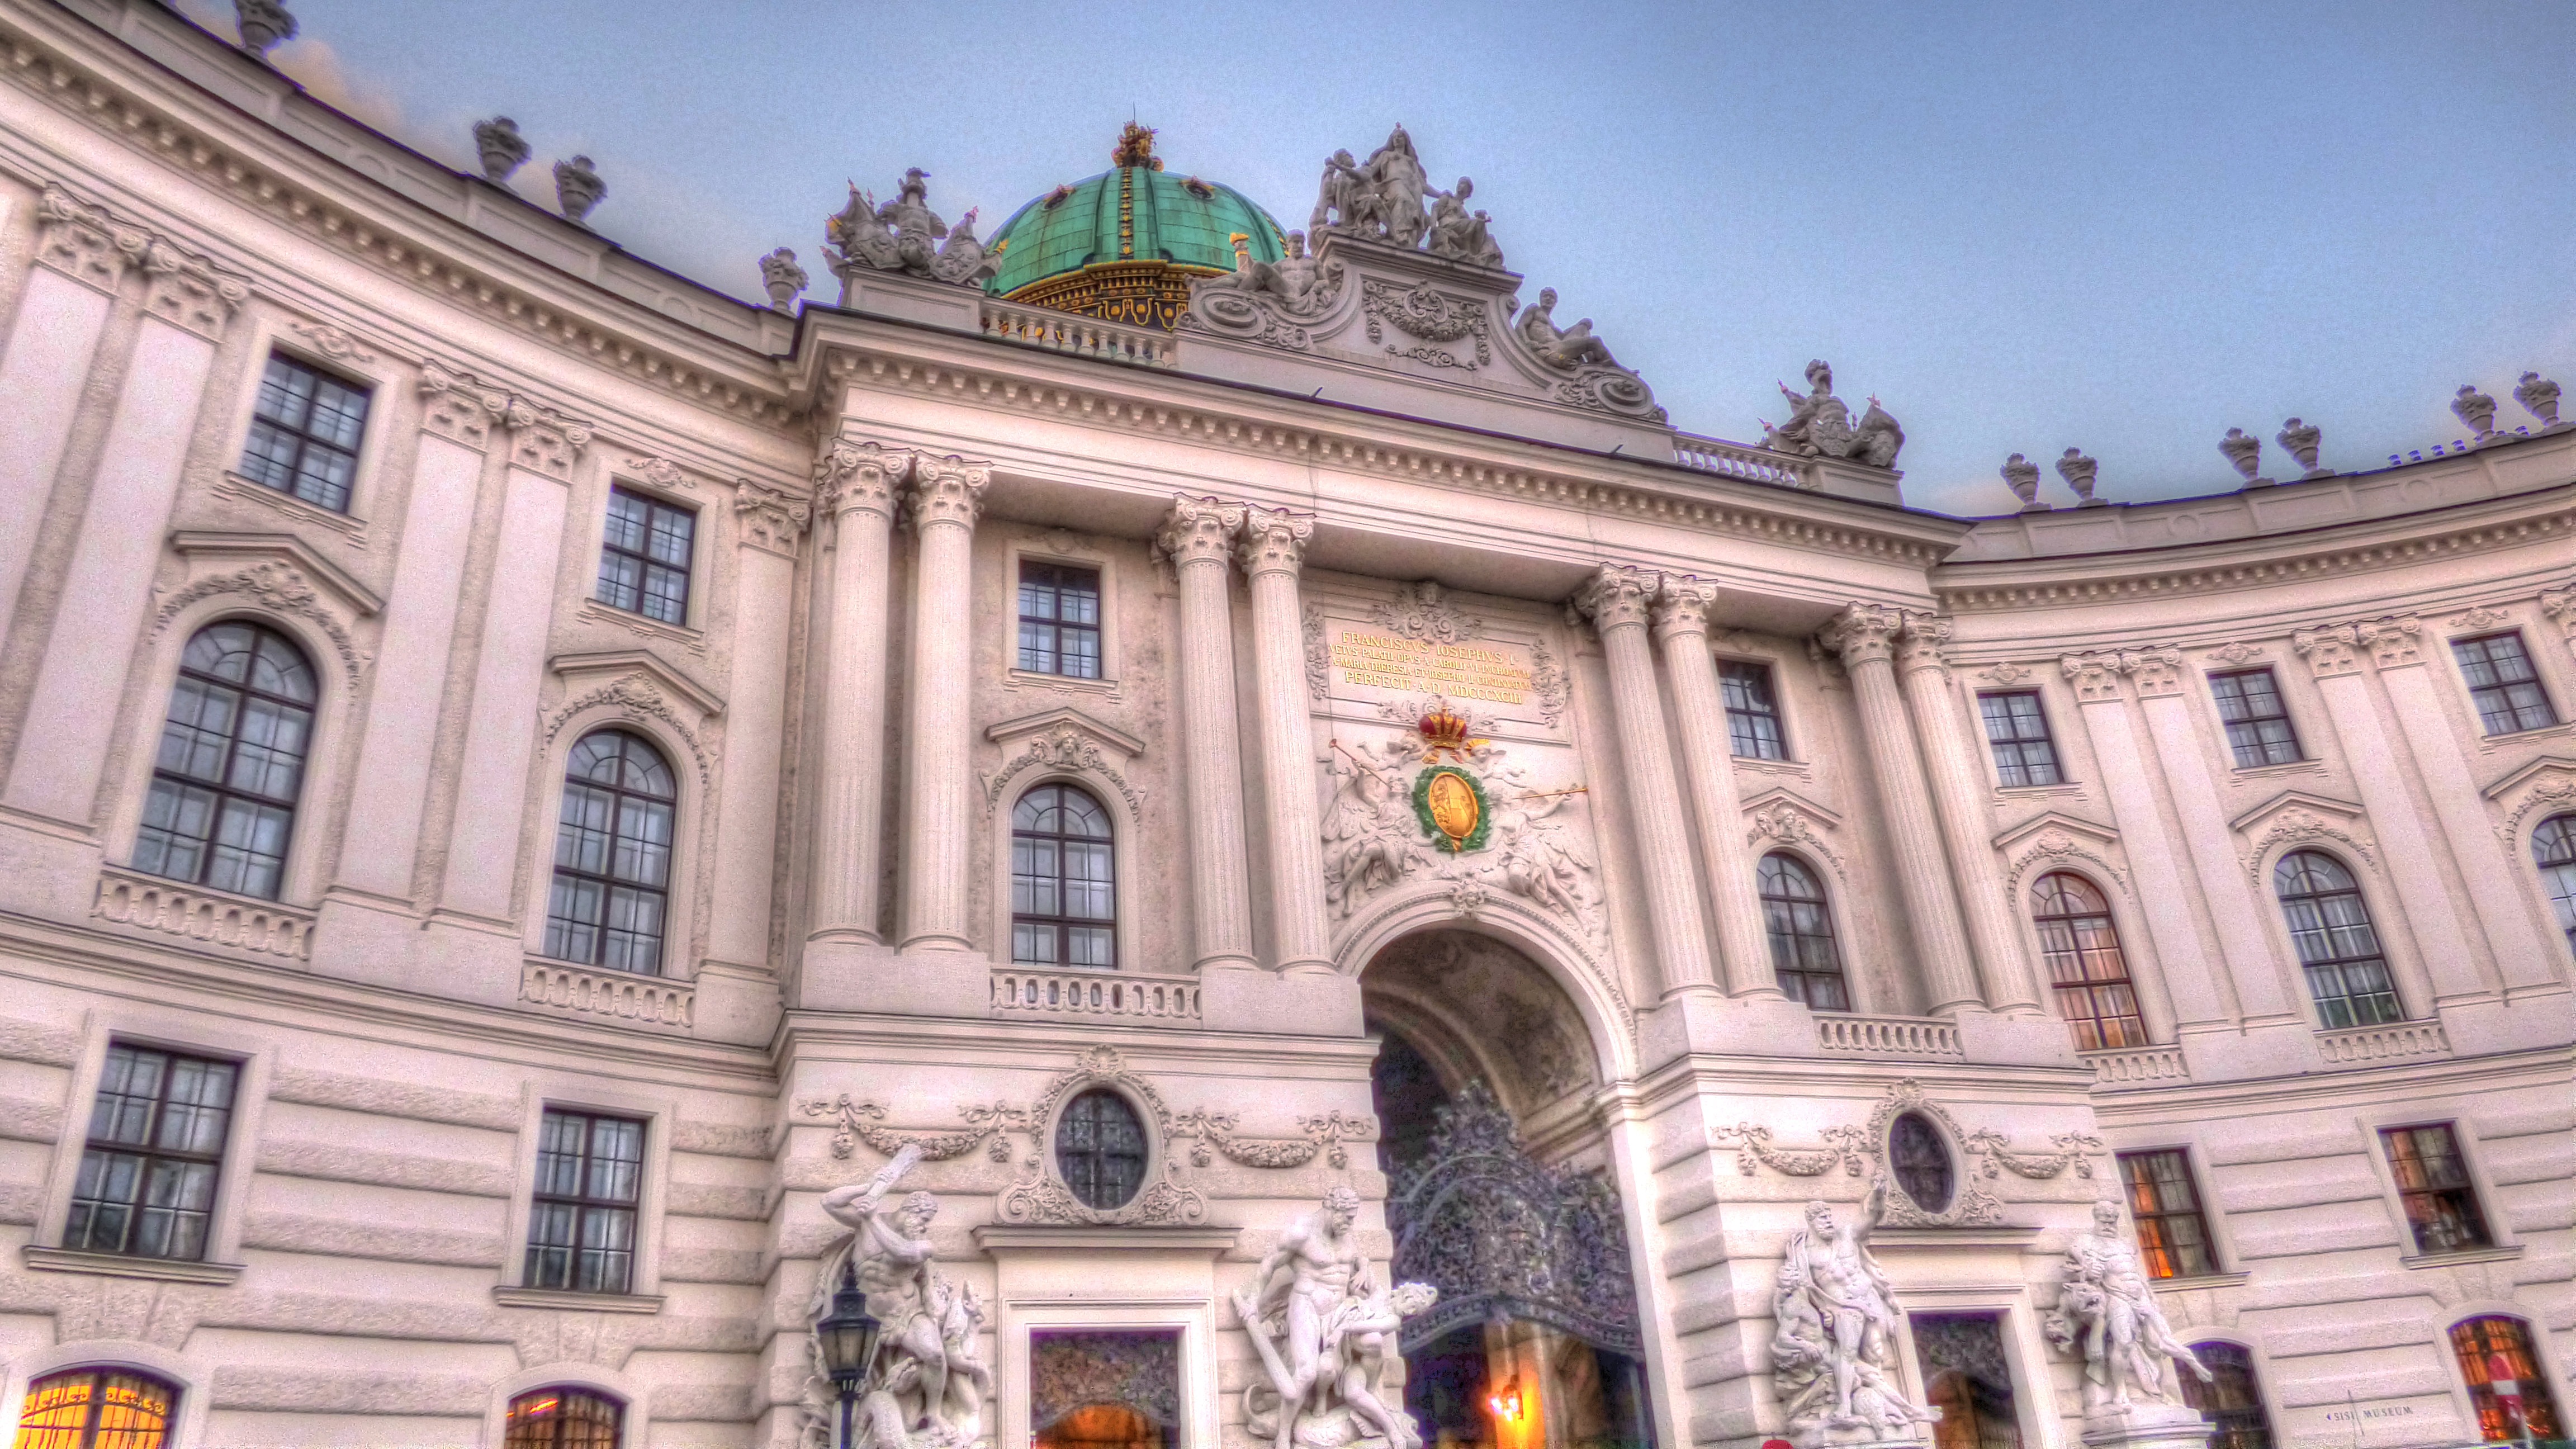
architecture, view, building, palace, monument, opera house, plaza, landmark, facade, tourism, austria, vienna, tourist attraction, basilica, tours, the palace, classical architecture